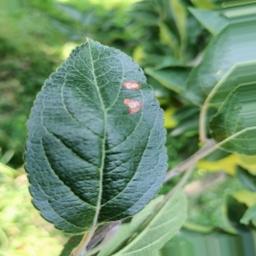
Label: Alternaria